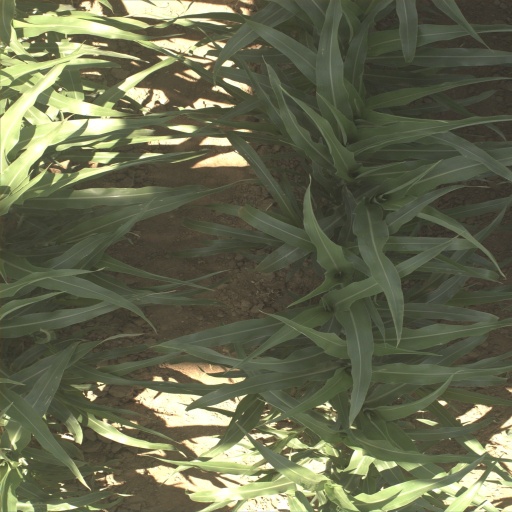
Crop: sorghum